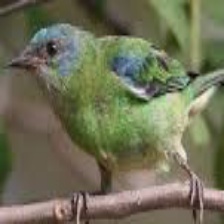
Species: BLUE DACNIS
Scientific name: DACNIS CAYANA